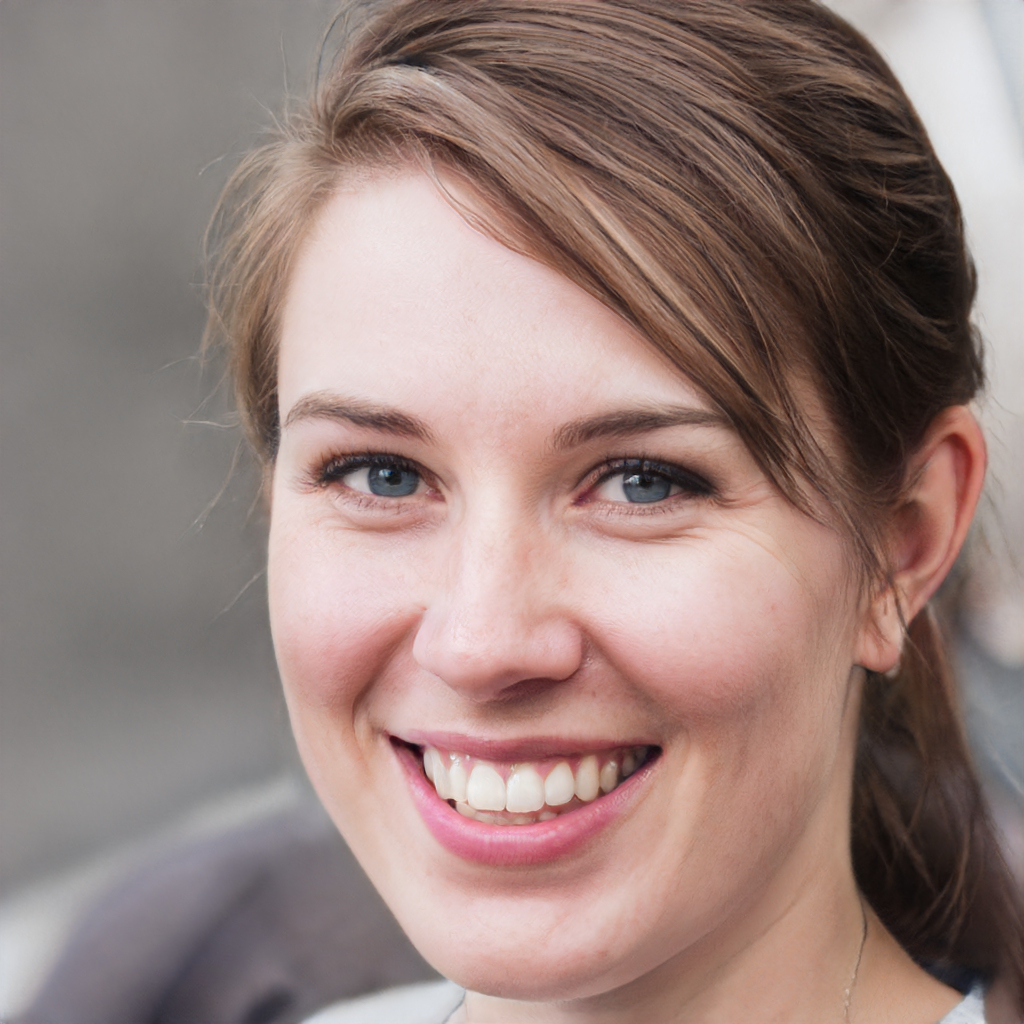
Gender: Female